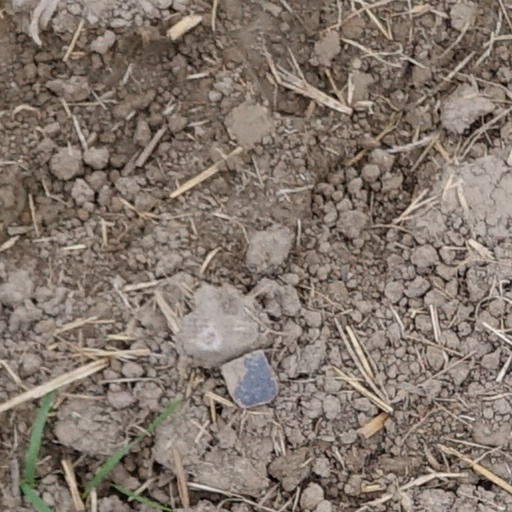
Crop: wheat